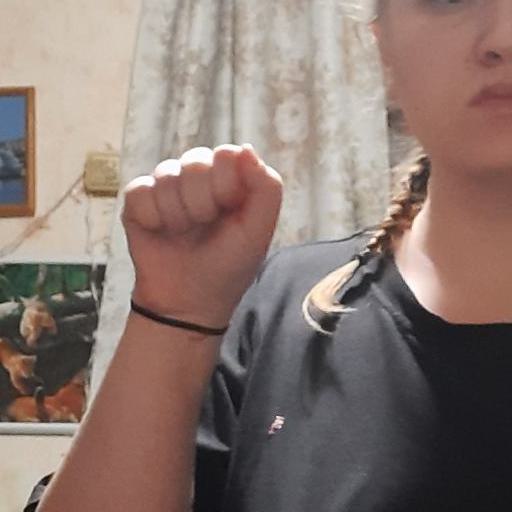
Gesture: fist